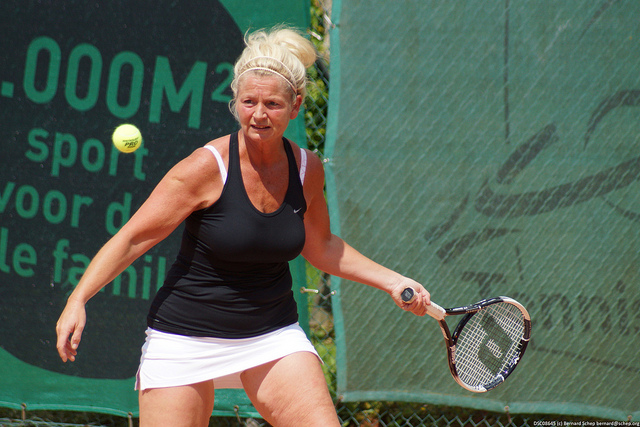
người phụ nữ vung vợt tennis đánh trả bóng